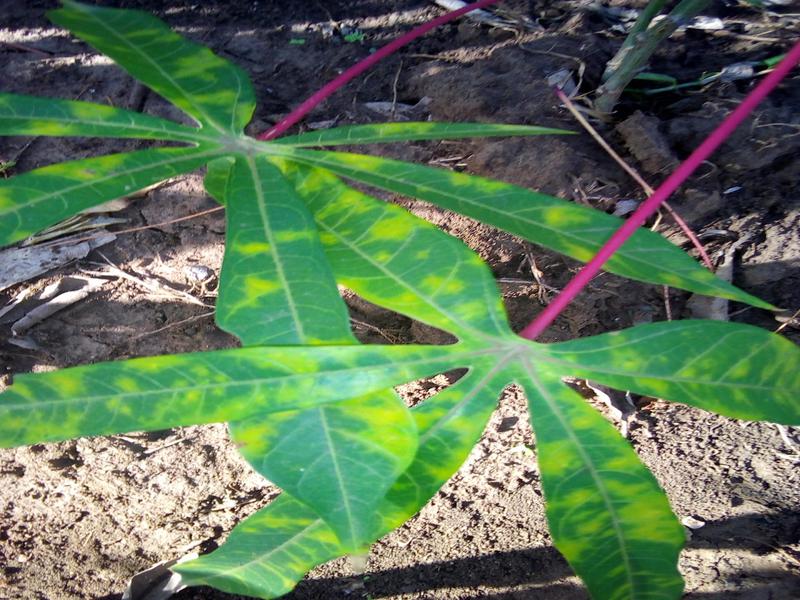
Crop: cassava
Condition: brown_streak_disease